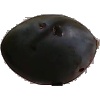
Label: Plum 3